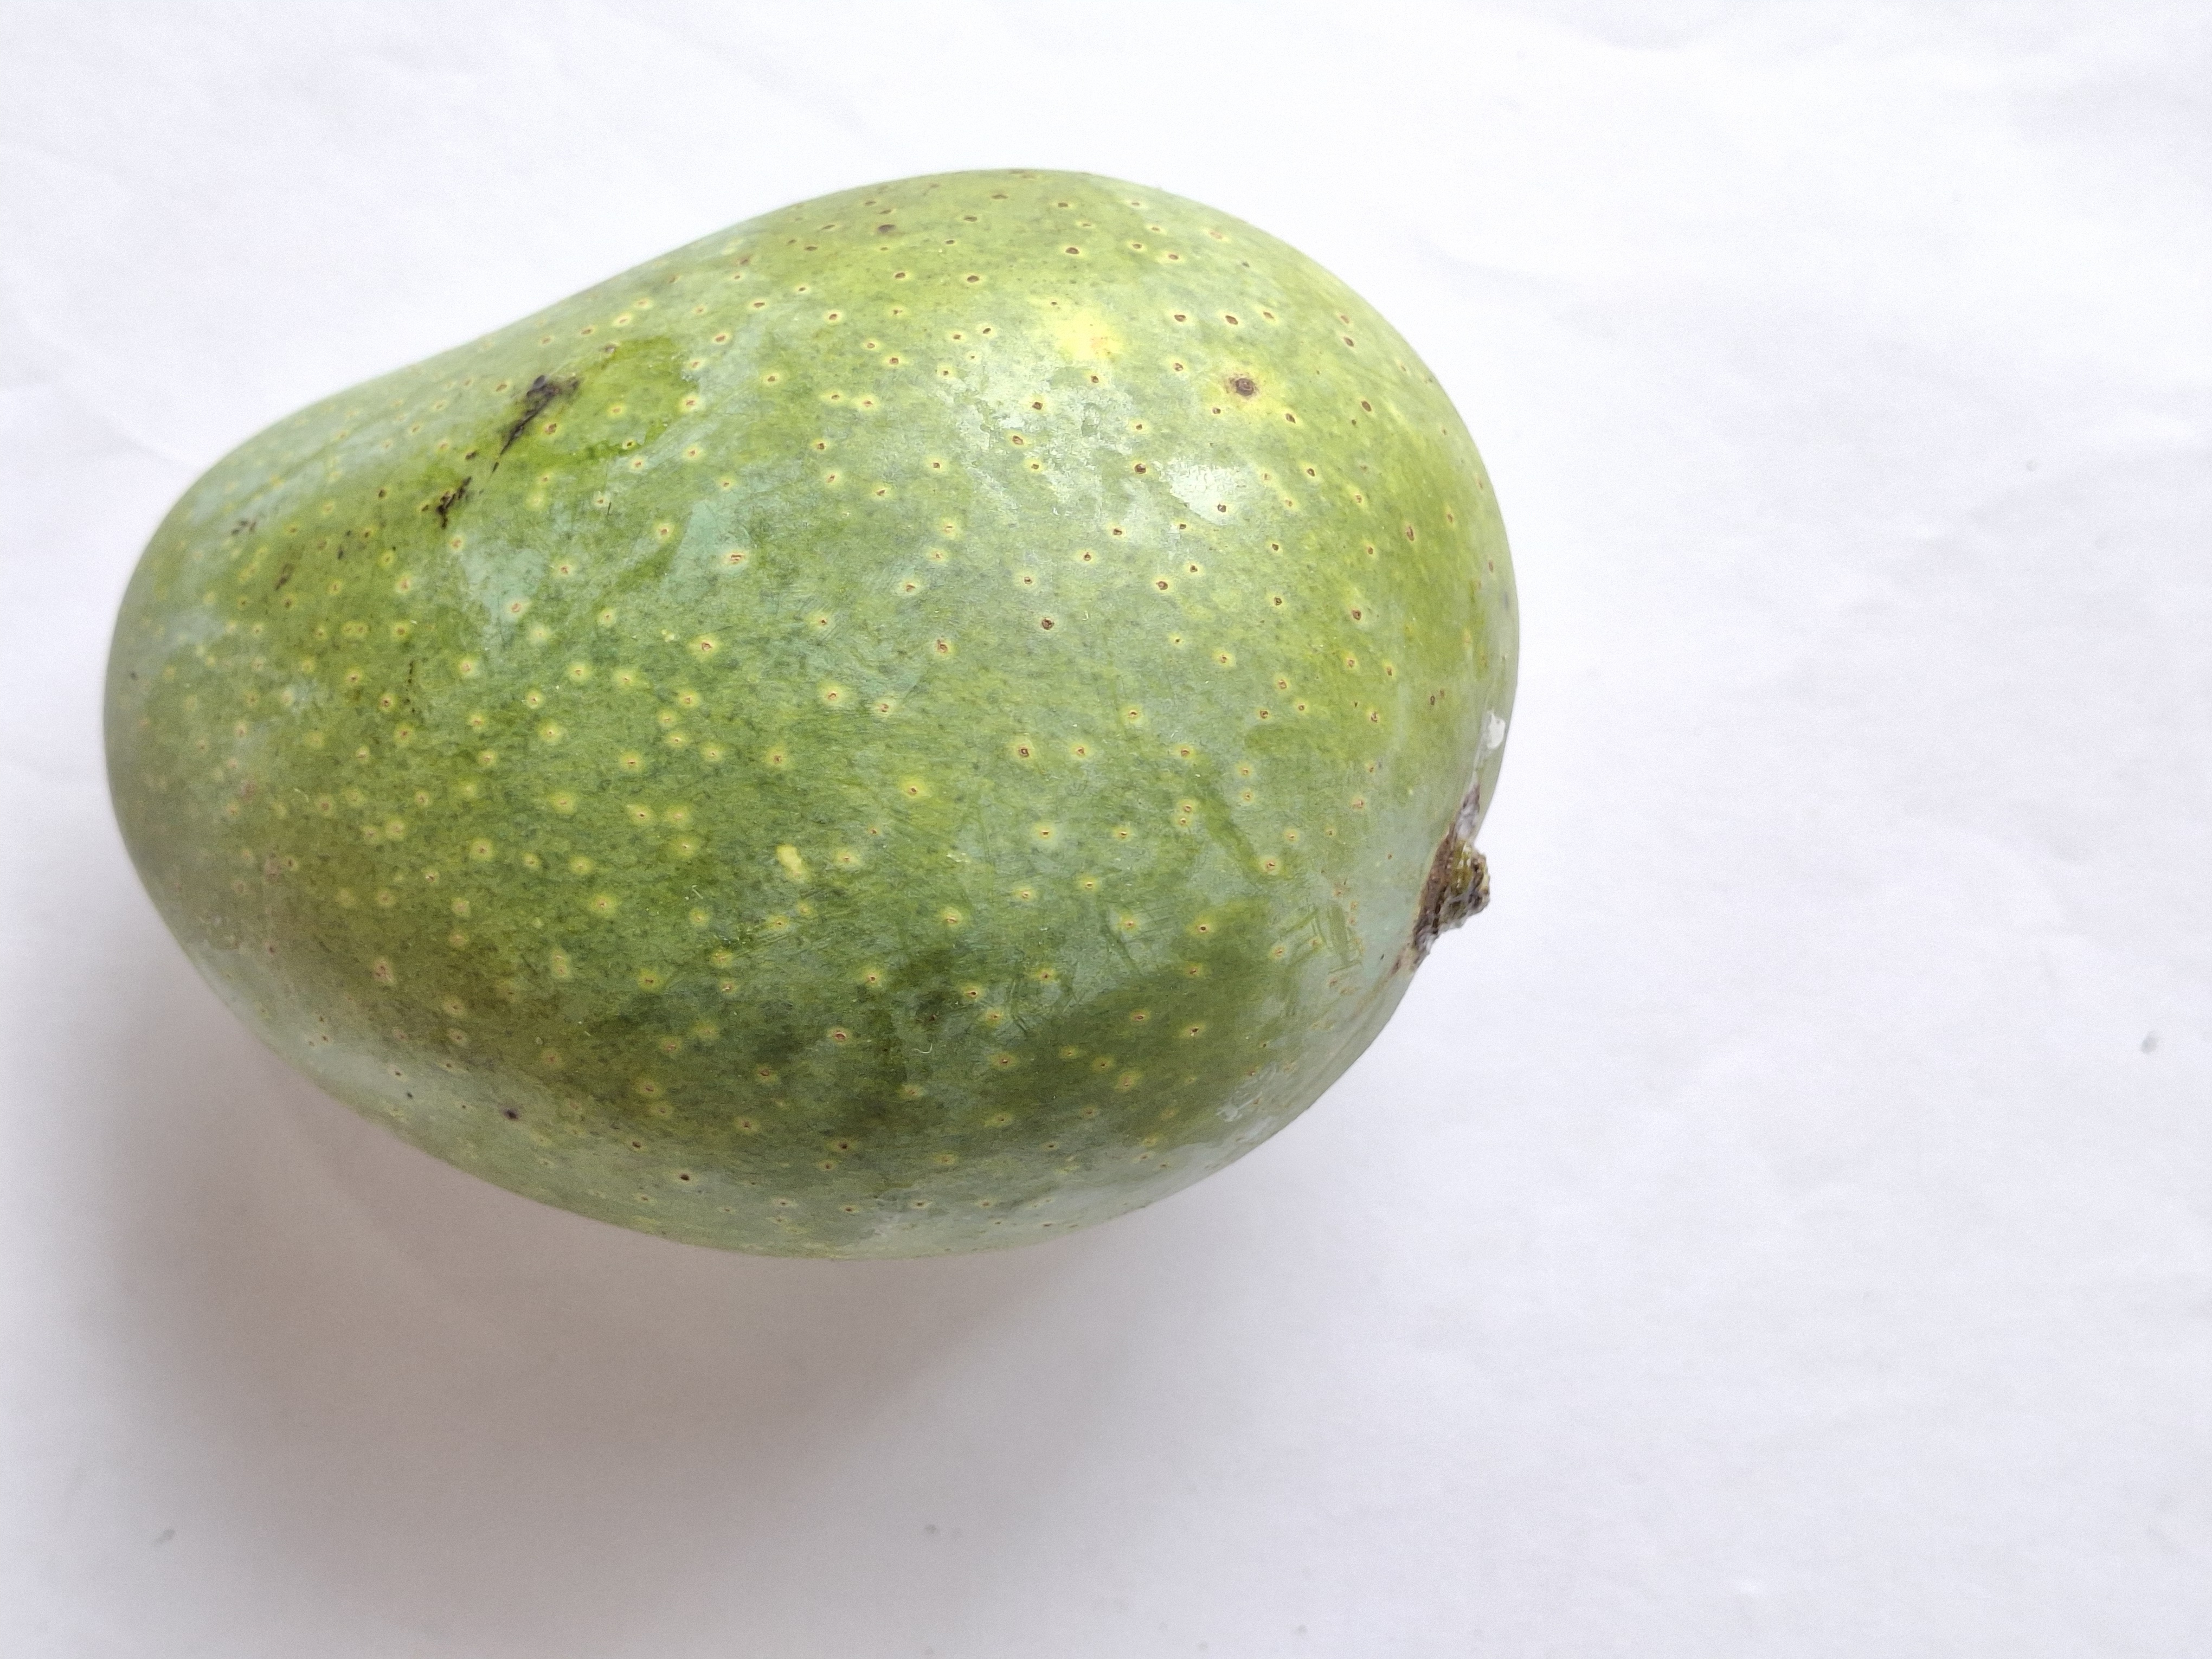
Mango variety: GopalBhog